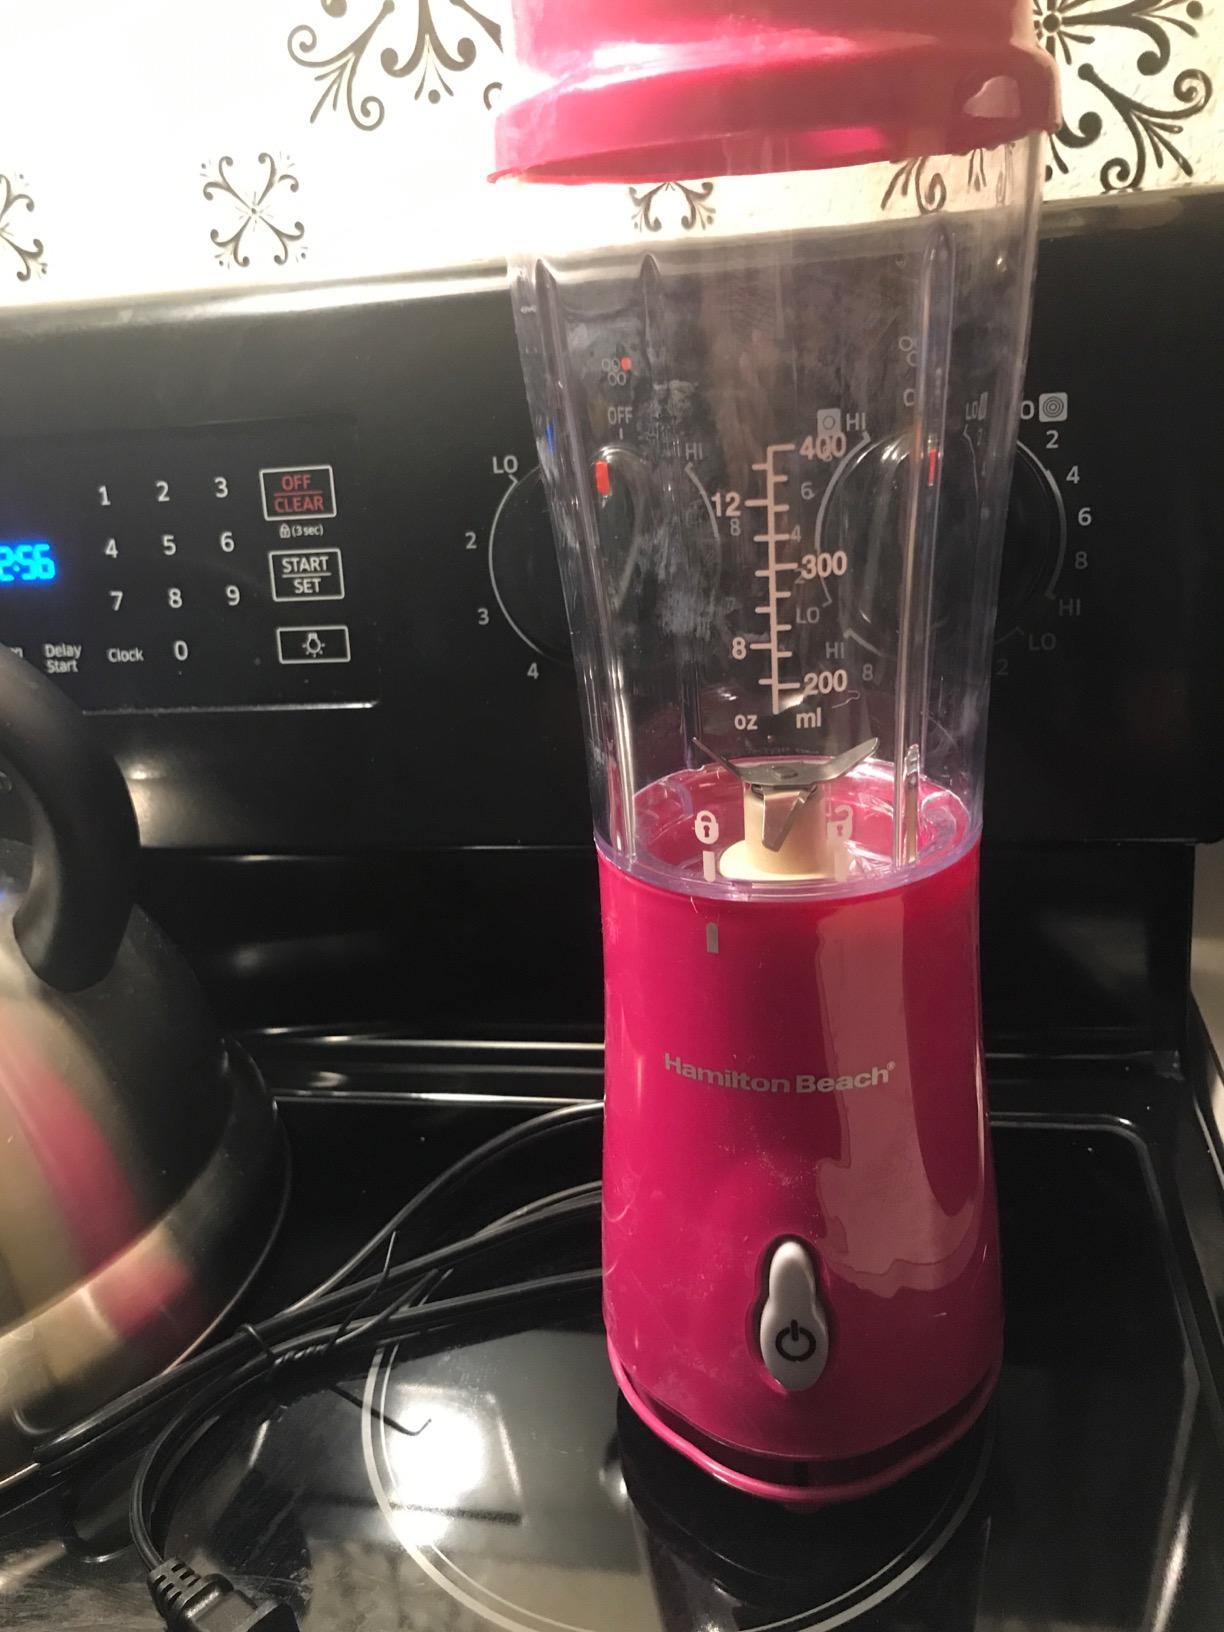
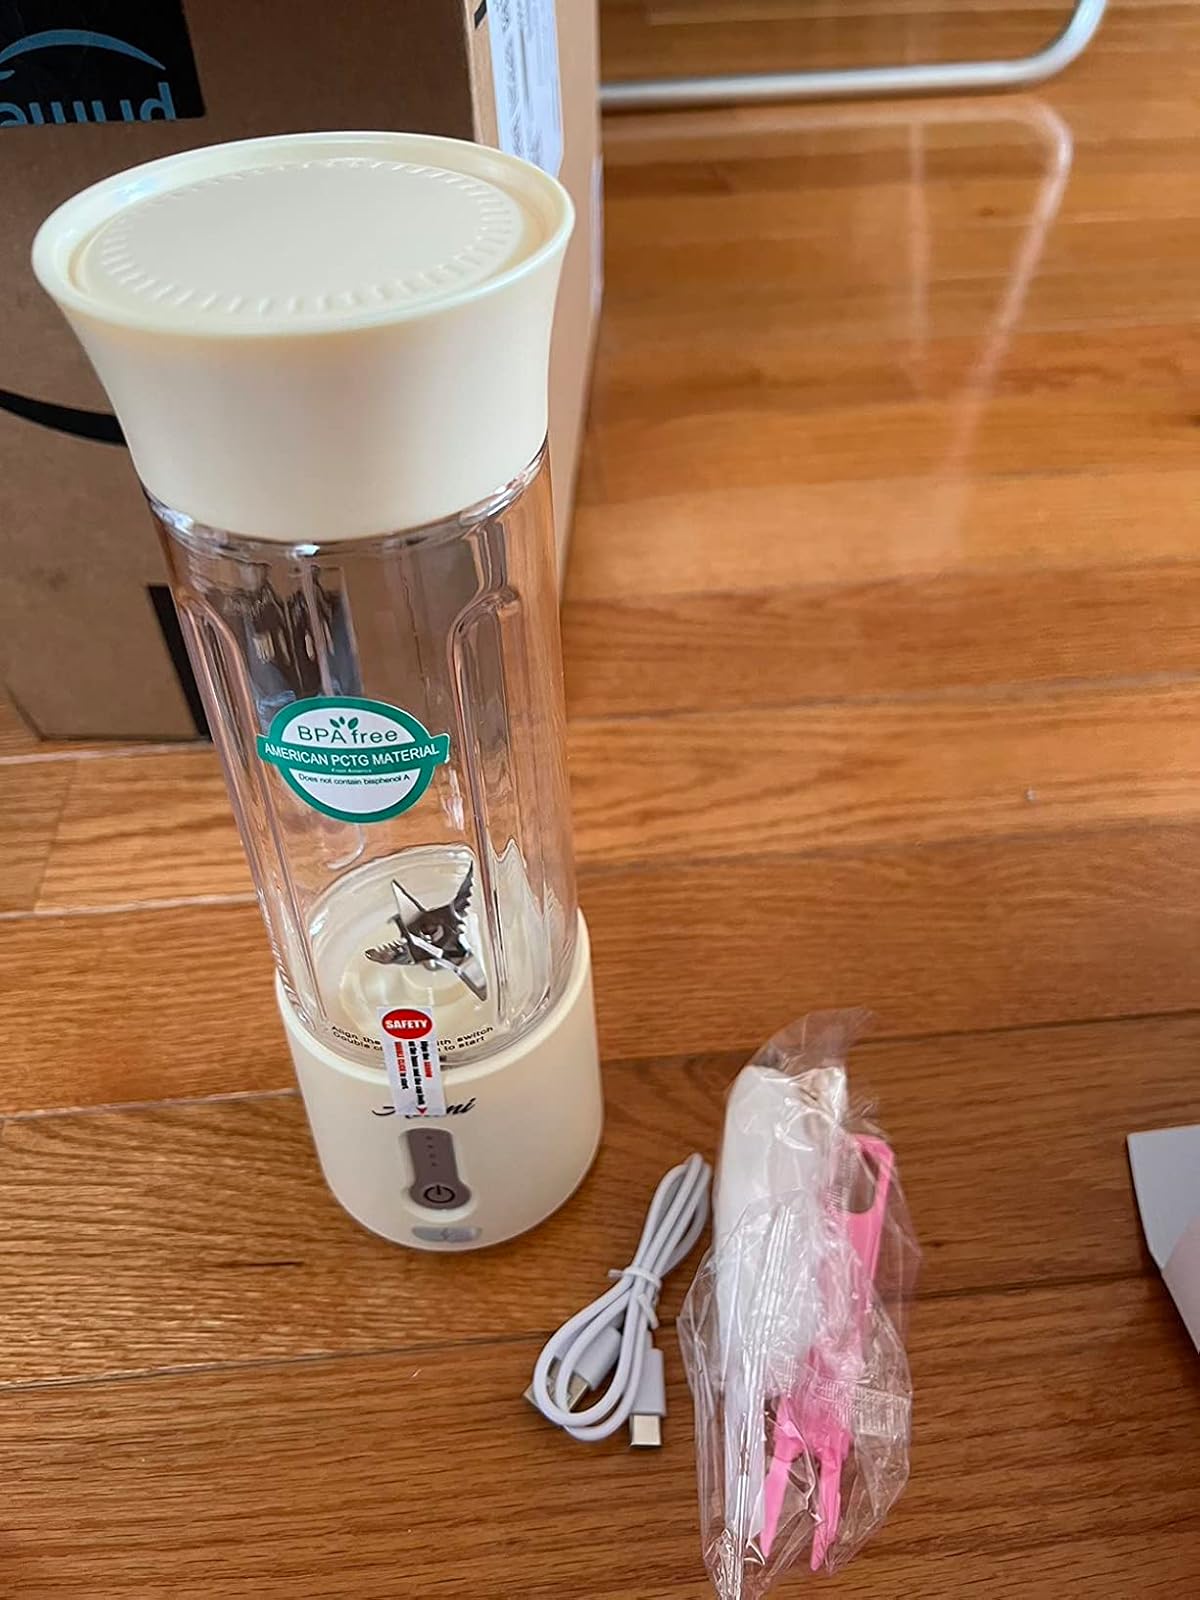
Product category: items_blender
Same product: no